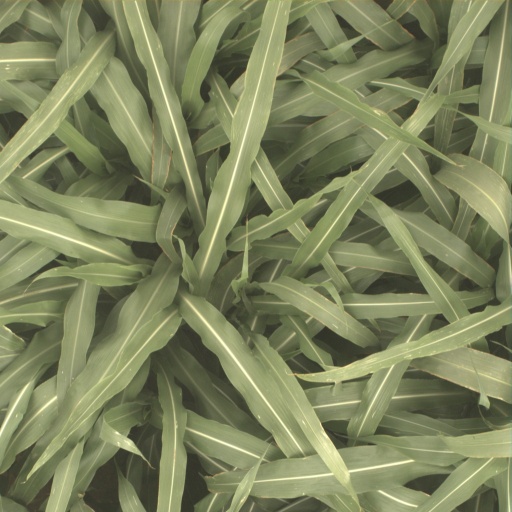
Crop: sorghum